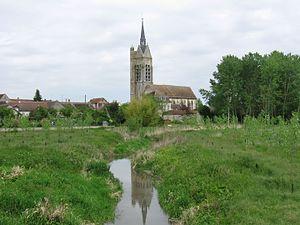
L'Auxence et l'èglise Saint-Cyr de Vimpelles. (Seine-et-Marne, région Île-de-France).
Vimpelles est une commune française située dans le département de Seine-et-Marne en région Île-de-France.